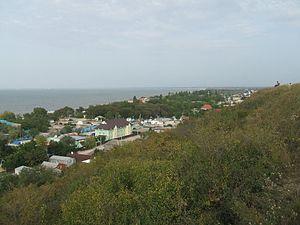
Goloubitskaïa est une stanitsa du sud de la Russie appartenant au raïon de Temriouk et au kraï de Krasnodar. Elle est située sur l'isthme qui sépare le liman Akhtanizovski et la baie de Temriouk de la mer d'Azov, à 8 km à l'ouest de Temriouk et à 137 km à l'ouest de Krasnodar, chef-lieu du kraï. Goloubitskaïa comprenait 5 083 habitants en 2010.